Sydney Sports Ground

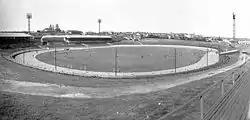
Sydney Sports Ground in 1937

The Sydney Sports Ground No. 1 was a stadium and dirt track racing venue in Sydney, New South Wales. The ground was located where the car park of the Sydney Football Stadium (SFS) currently sits. The ground had two main grandstands and was surrounded by a grass covered hill, giving it a capacity of more than 35,000. It was demolished along with the smaller No.2 Ground in 1986 to allow the building of the SFS, which opened in 1988. During its lifespan the sports ground hosted rugby league, rugby union, soccer, motorcycle speedway, and speedway car racing.